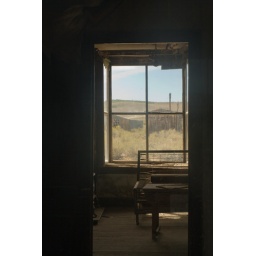
Looking through a house in Bodie; one window to another